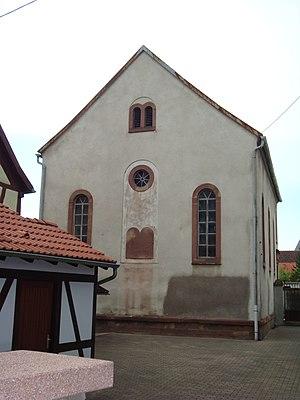
Dettwiller
L'inventaire du patrimoine juif d'Alsace est classé par département et par lettre alphabétique de communes.
La présente liste de synagogues de France ne se veut pas exhaustive.
Dettwiller est une commune française située dans le département du Bas-Rhin, en région Grand Est.